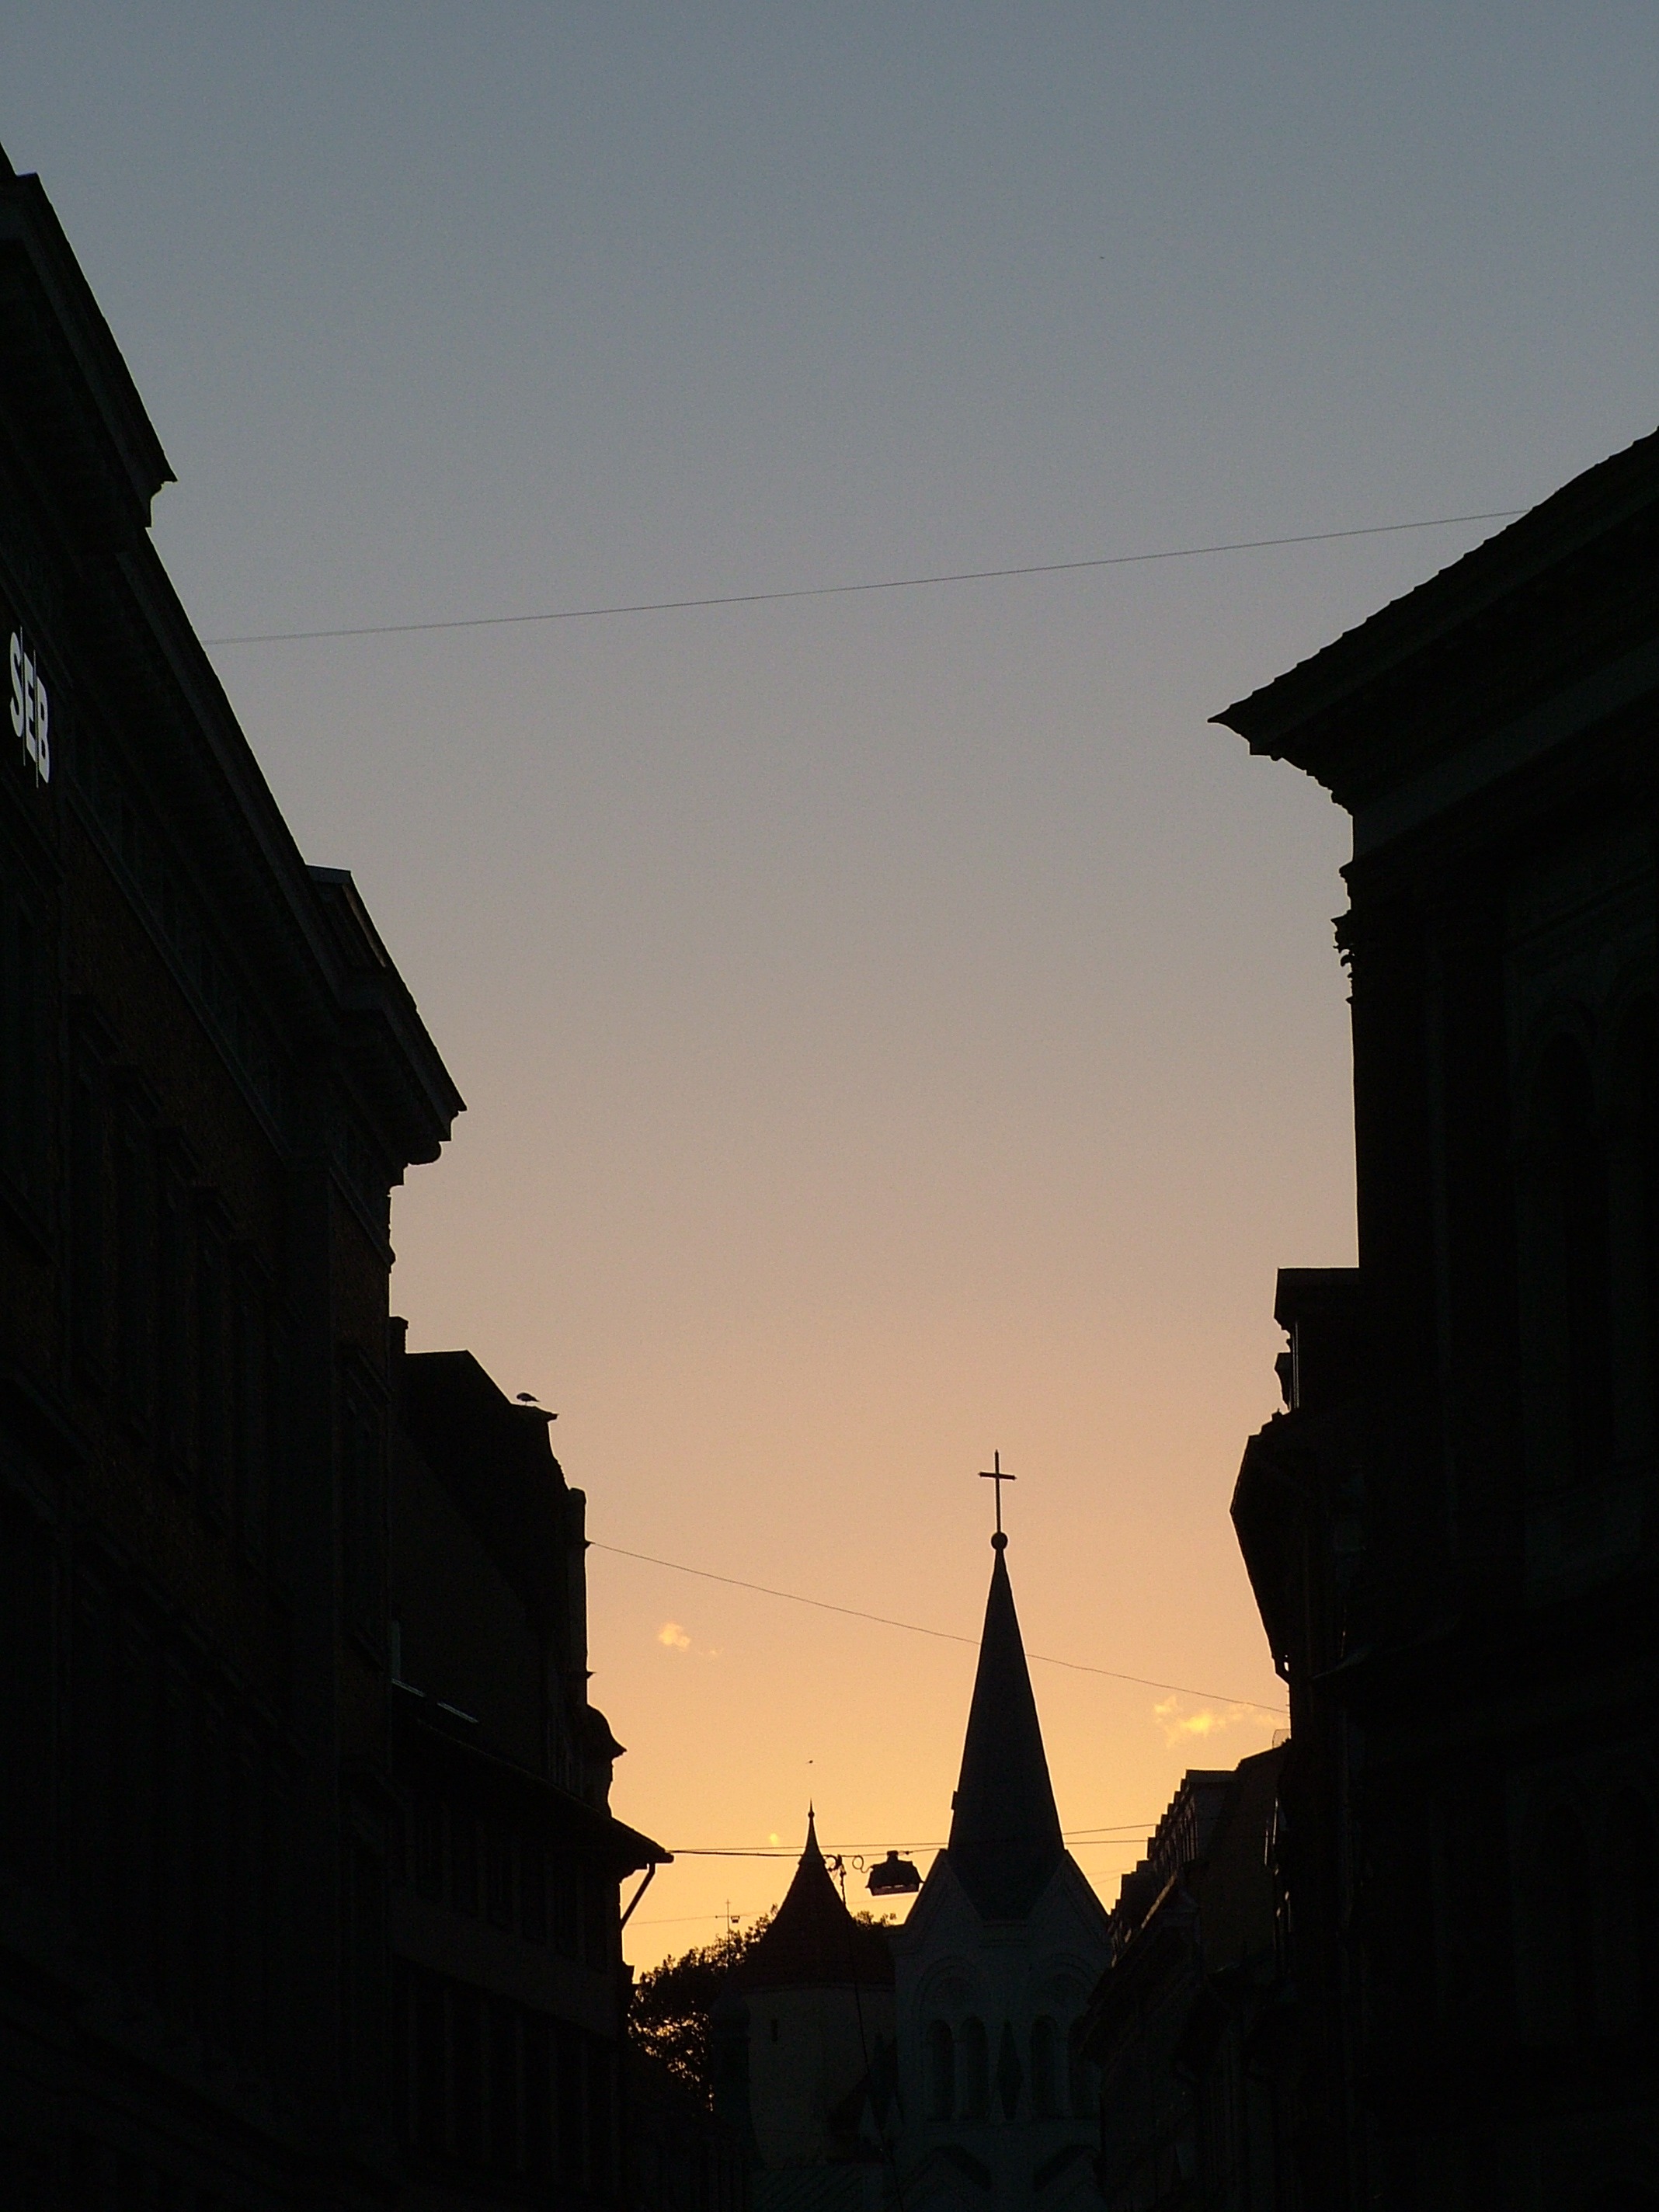
silhouette, light, sky, sunset, skyline, sunlight, morning, dawn, cityscape, dusk, evening, twilight, tower, landmark, darkness, place of worship, temple, spire, steeple, shape, riga, latvia